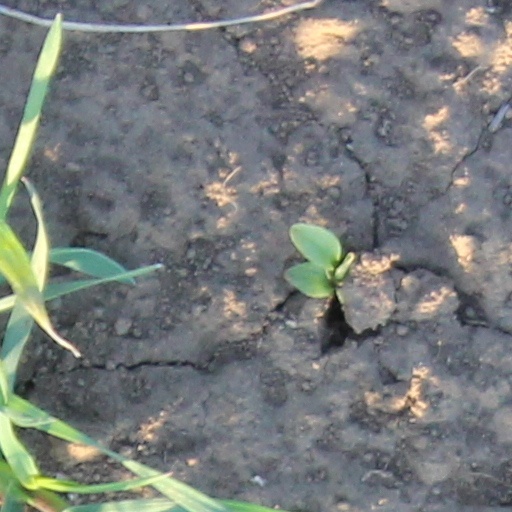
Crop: wheat